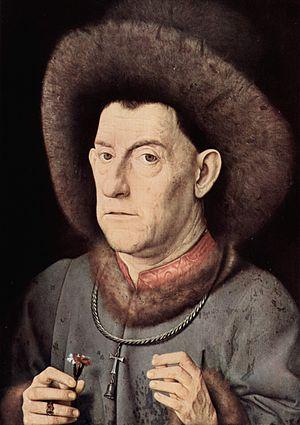
Cette page concerne l'année 1435 du calendrier julien.